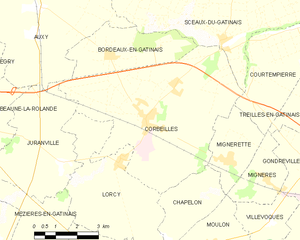
Corbeilles est une commune française, située dans le département du Loiret en région Centre-Val de Loire.